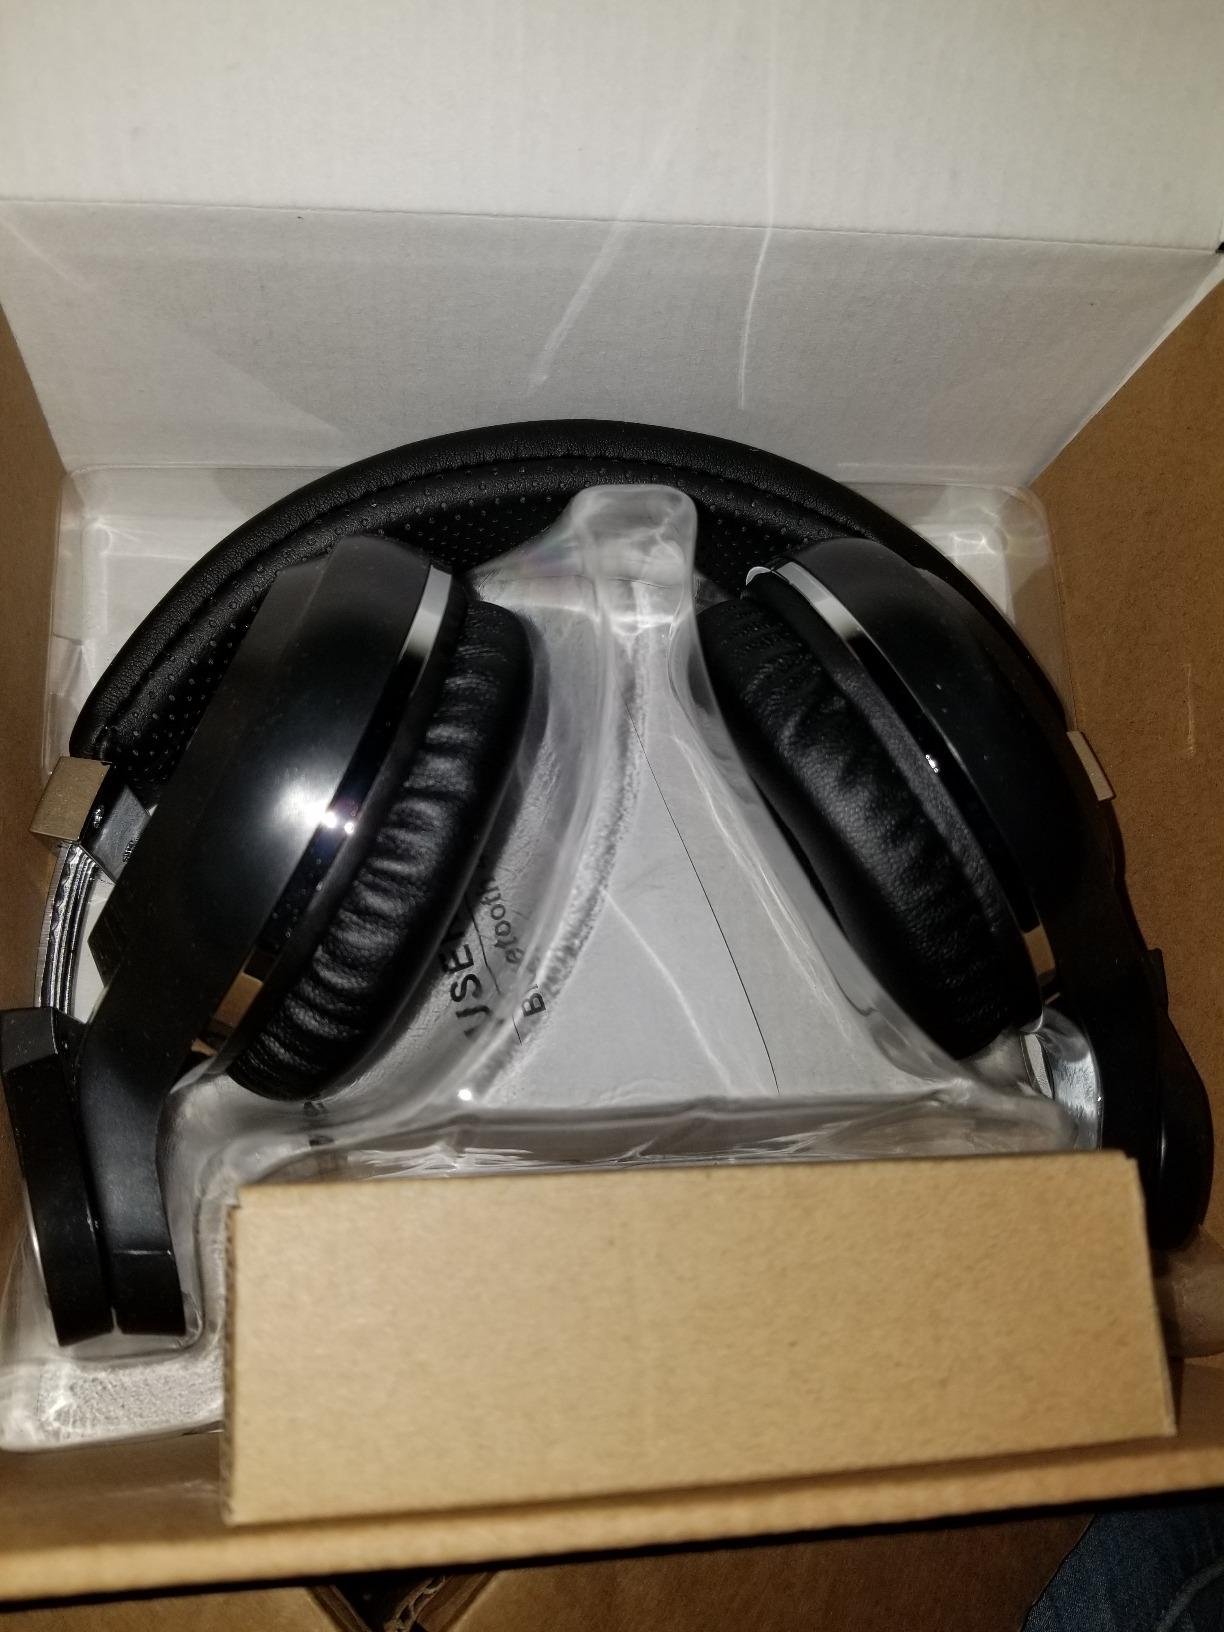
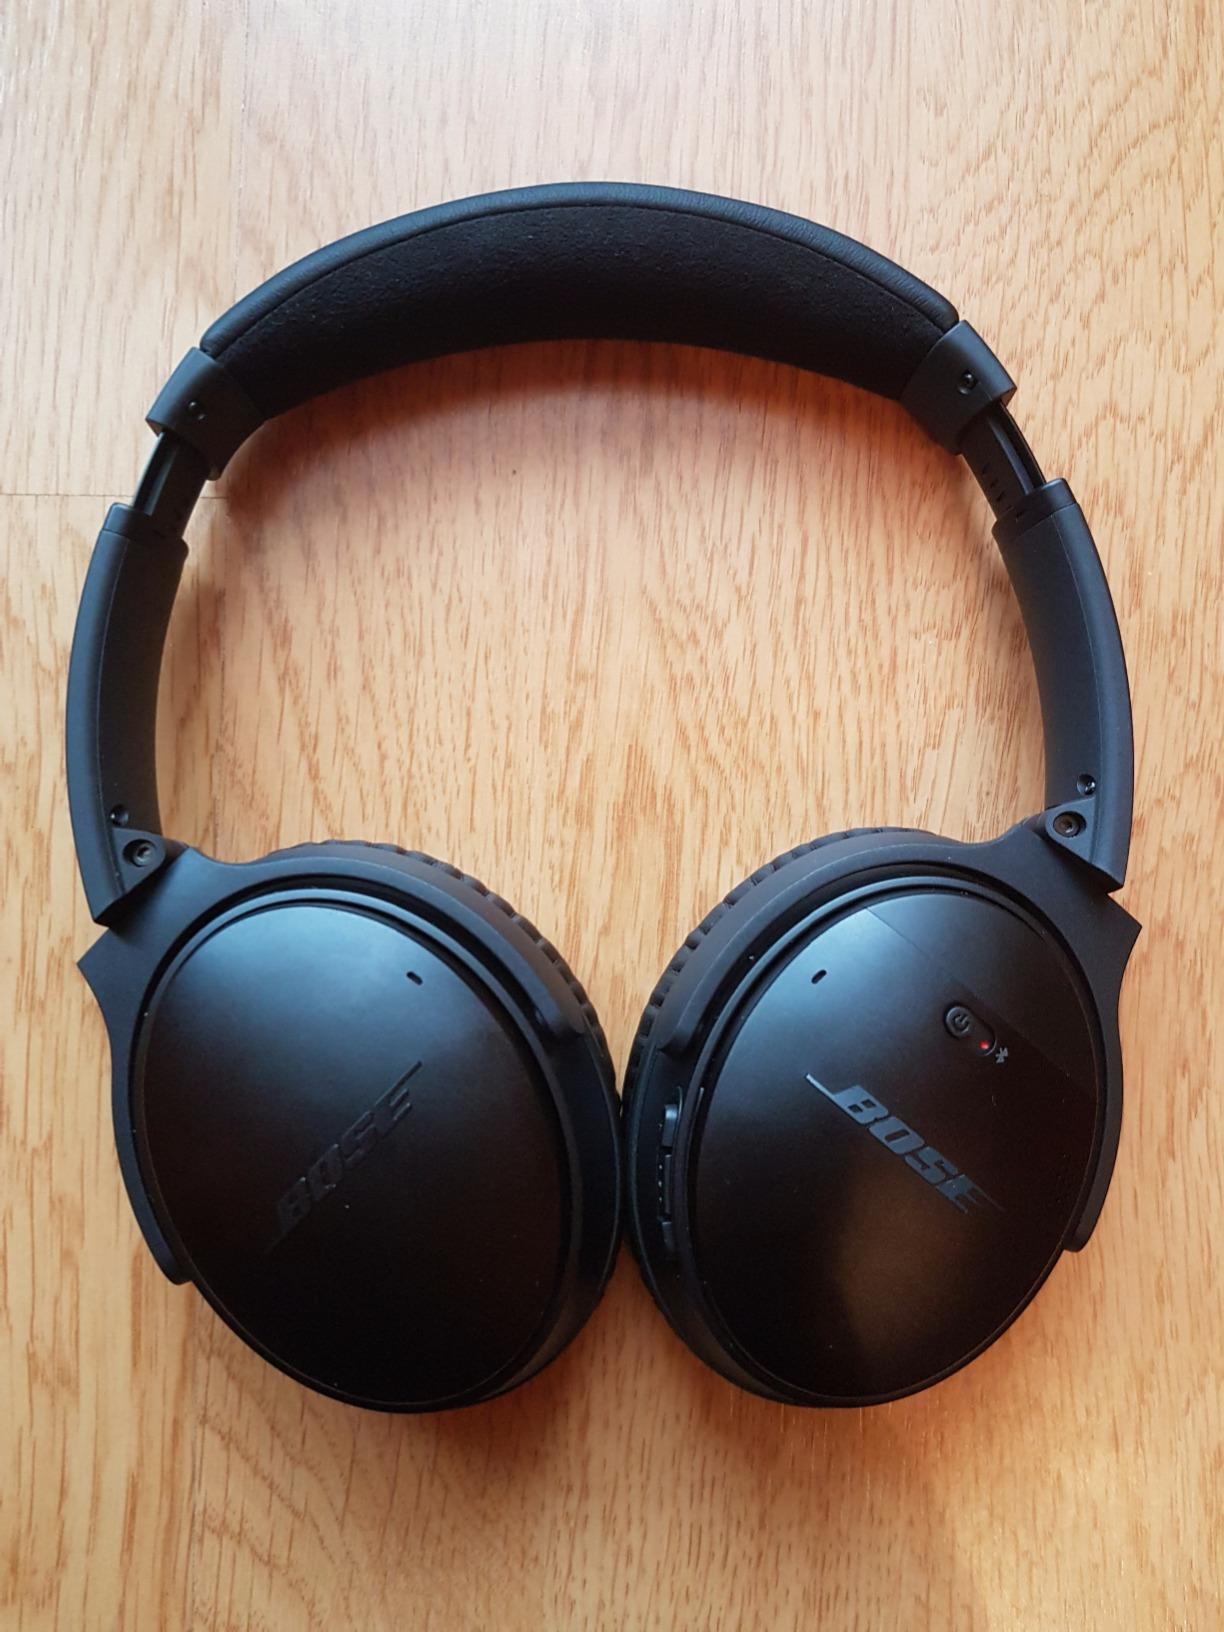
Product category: headphones
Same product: no